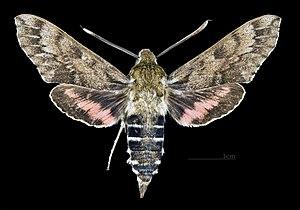
Hyles perkinsi est une espèce de lépidoptères de la famille des Sphingidae, de la sous-famille des Macroglossinae, de la tribu des Macroglossini, et du genre Hyles.